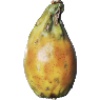
Label: cactus_fruit